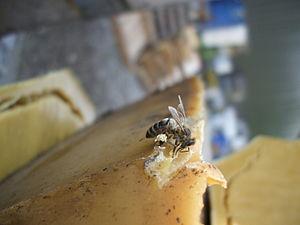
cire. Română: Ceară de albine.